Apl.de.ap

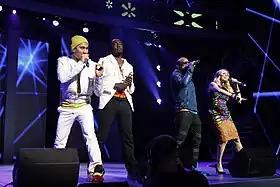
The Black Eyed Peas in 2011

On October 11, apl.de.ap launched his new advocacy campaign with a song called "We Can Be Anything" for education, encouraging children in the Philippines and around the world to stay in school. He also teamed up with the Ninoy and Cory Aquino Foundation (NCAF), 57-75 Movement, and the Department of Education. Apl.de.ap and NCAF plan to build 10,000 classrooms in two years or less through the advocacy. His bandmates helped set the campaign grand launch at the Black Eyed Peas concert on October 25 at the SM Mall of Asia concert grounds. On November 29, Apl.de.ap performed the campaign song with will.i.am at the Mnet Asian Music Awards held at the Singapore Indoor Stadium.